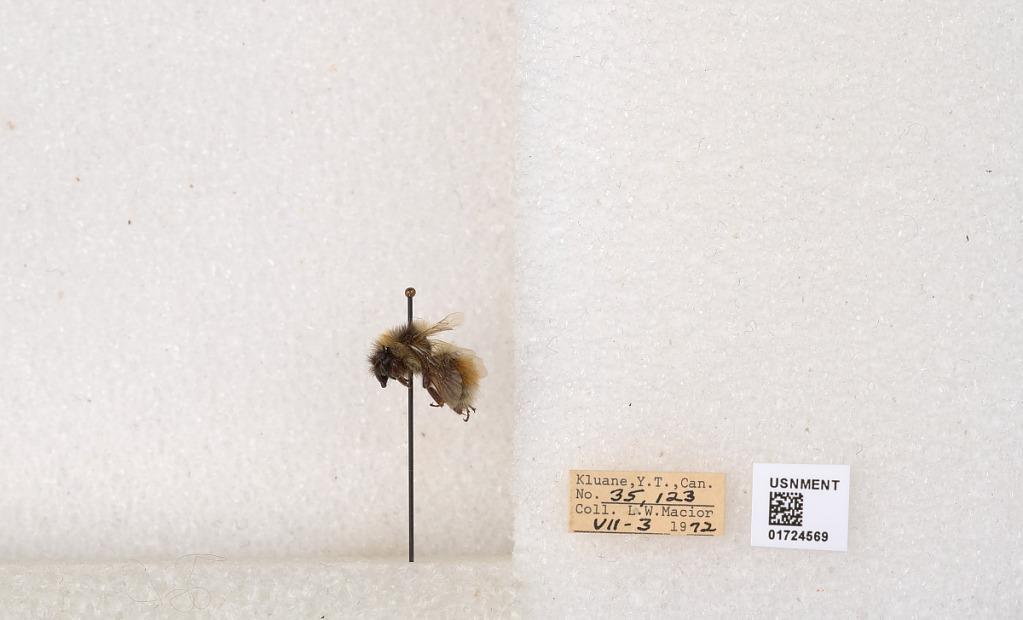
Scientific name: Bombus (Pyrobombus) sylvicola Kirby
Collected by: L. Macior
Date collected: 1972-7-3
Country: Canada
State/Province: Yukon Territory
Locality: Kluane National Park and Reserve
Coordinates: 60.7493, -139.504